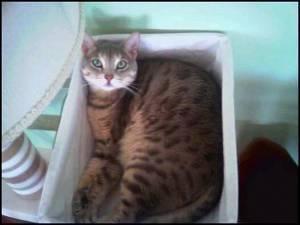
Bengal